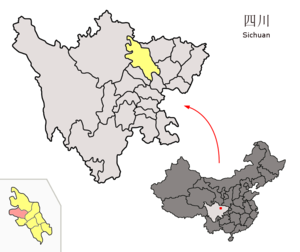
Le xian autonome qiang de Beichuan est une subdivision administrative de la province du Sichuan en Chine. Il est placé sous la juridiction de la ville-préfecture de Mianyang. Il est l'un des quatre districts, avec ceux de Li, Mao et Wenchuan, où vit l'ethnie Qiang.